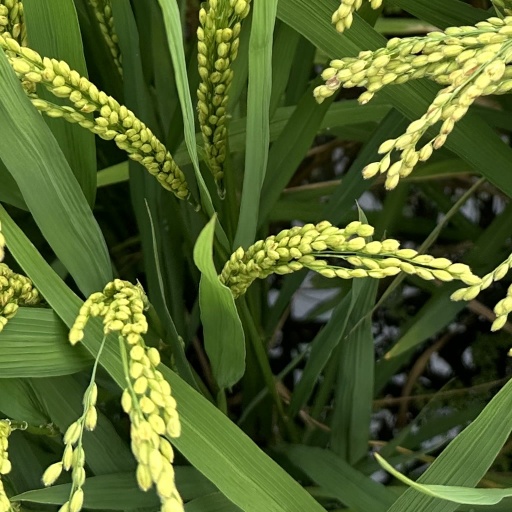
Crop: rice